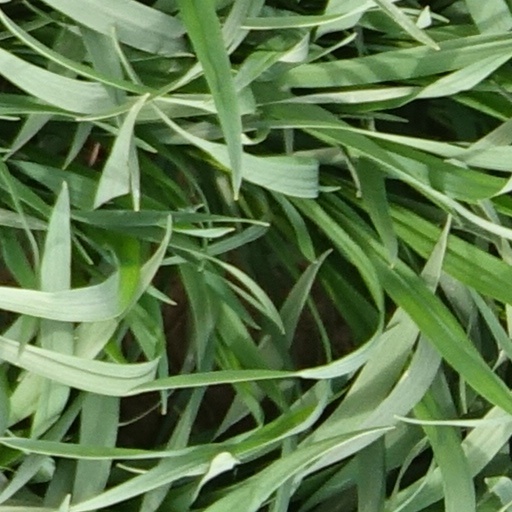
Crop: wheat